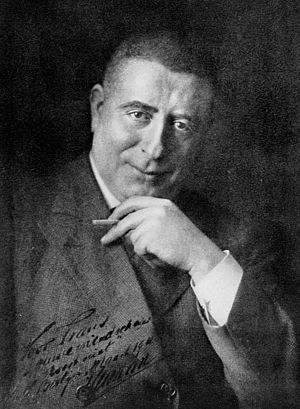
Herman Heijermans
Herman Heijermans var en hollandsk forfatter.